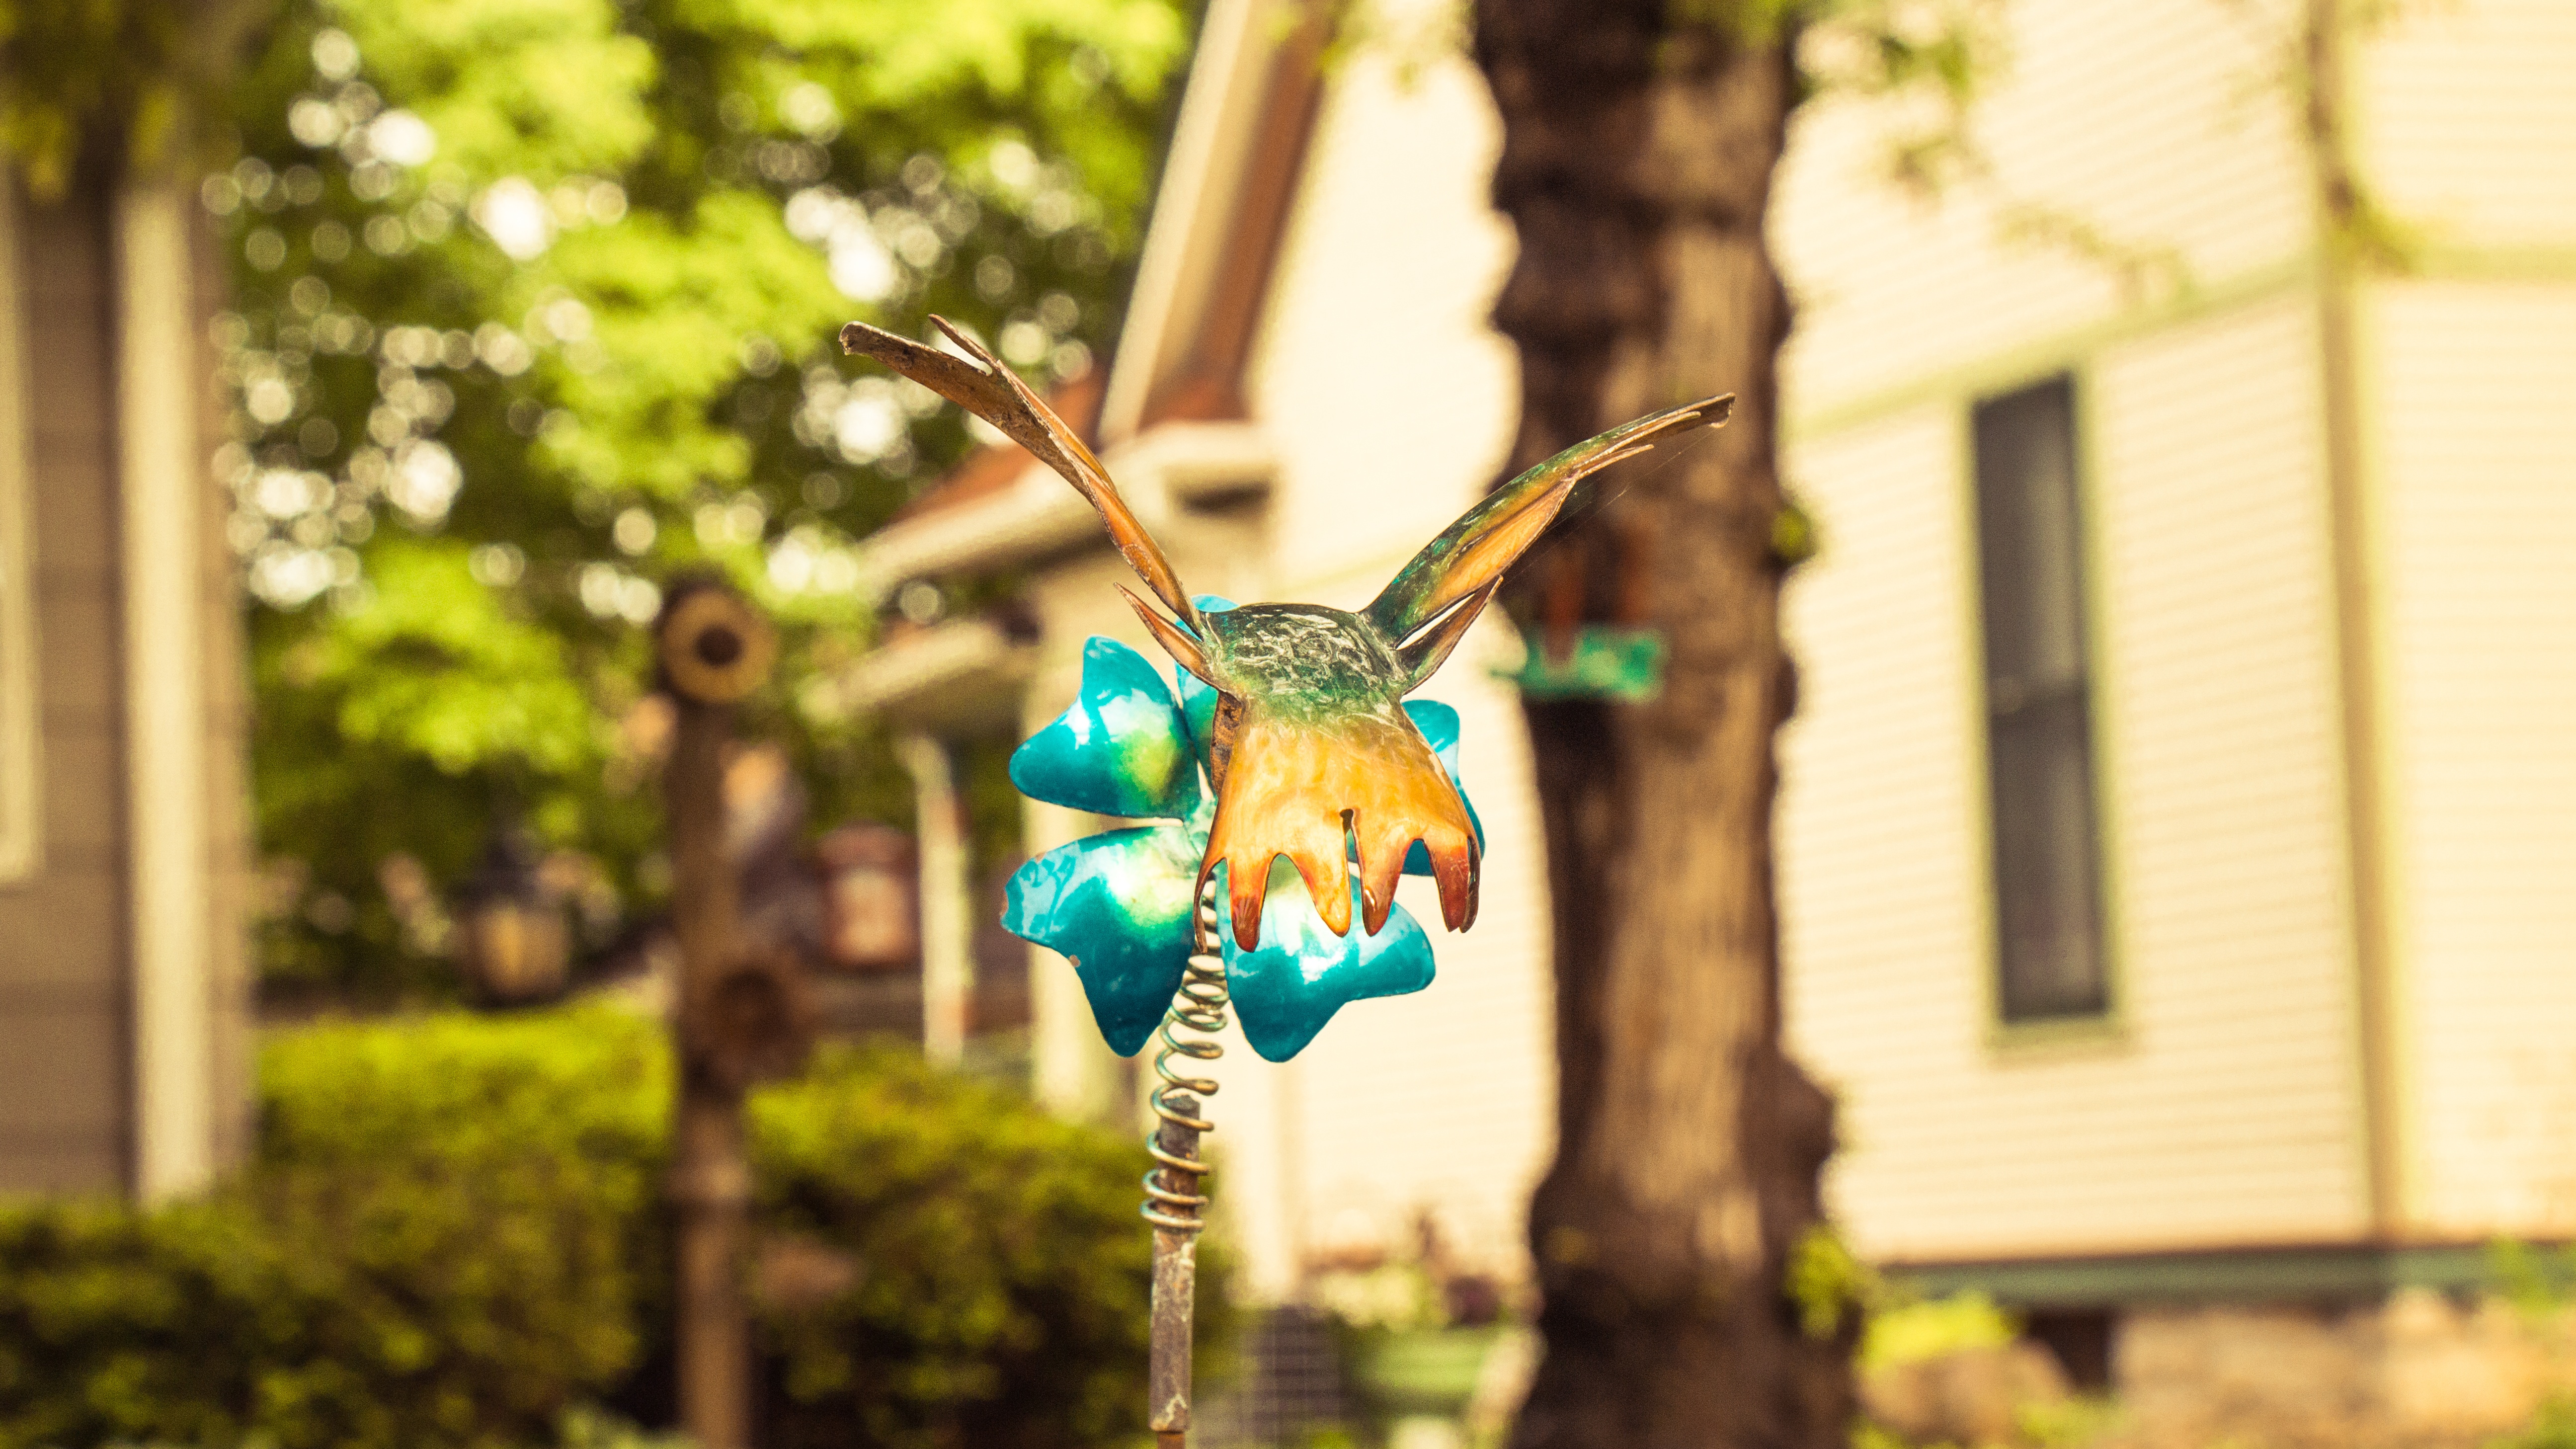
leaf, flower, window, spring, green, lighting